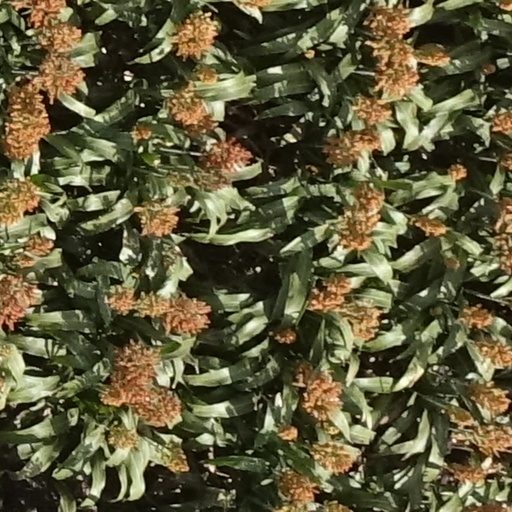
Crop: sorghum